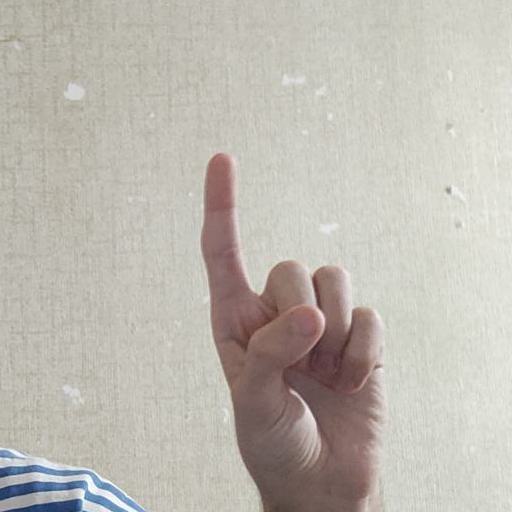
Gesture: one